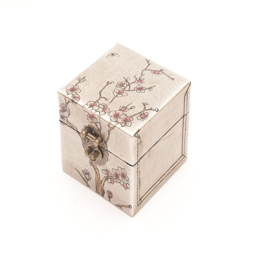
this pretty little silver leather covered box has hand - painted decoration on the outside of cherry blossom and the inside is lined with dark velvet .